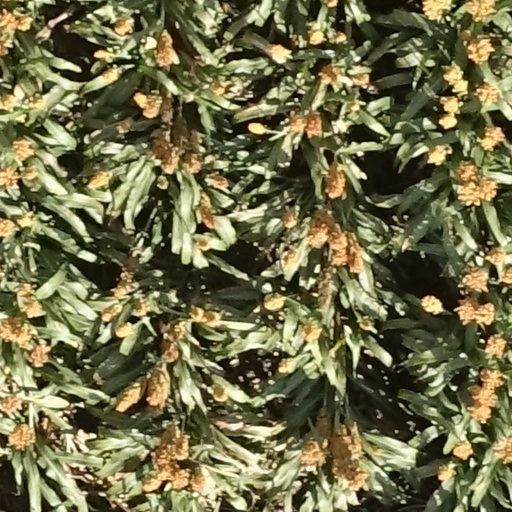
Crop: sorghum